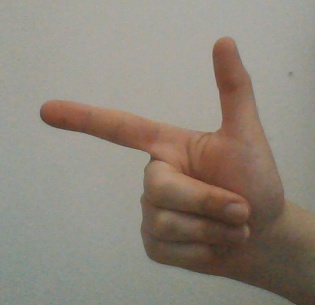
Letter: yaa